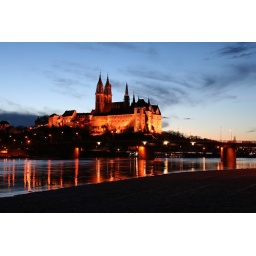
here the same shot with a short exposure (1 sec). in this shot the clouds and the water have more structure...